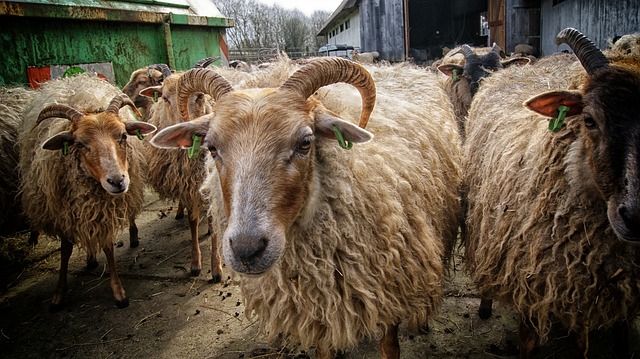
Label: pecora